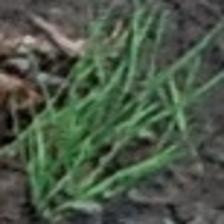
Label: clustered